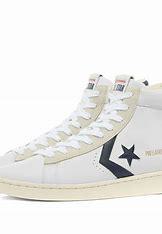
Brand: Converse
Model: Pro Leather